Django Unchained

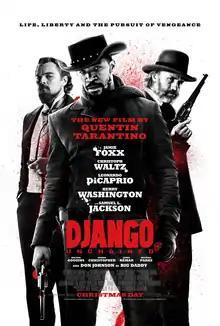
Theatrical release poster

Django Unchained is a 2012 American revisionist Western film written and directed by Quentin Tarantino. Produced by Tarantino's A Band Apart and Columbia Pictures, it stars Jamie Foxx, Christoph Waltz, Leonardo DiCaprio, Kerry Washington, and Samuel L. Jackson; Walton Goggins, Dennis Christopher, James Remar, Michael Parks, and Don Johnson also star in supporting roles. The film, set in the Antebellum South and Old West, is a highly stylized, revisionist tribute to spaghetti Westerns. Its title refers particularly to the 1966 Italian film "Django" by Sergio Corbucci (that film's star, Franco Nero, has a cameo appearance in Tarantino's). The story follows a slave who trains under a German bounty hunter with the ultimate goal of reuniting with his wife.